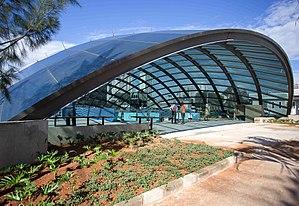
Brooklin se situe sur la ligne 5 du métro de São Paulo et est une station de métro dans le quartier de Campo Belo à São Paulo au Brésil.